Iru Sagodharigal

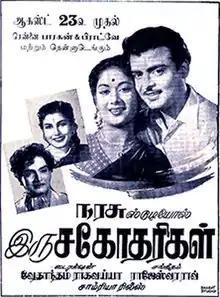
Poster

Iru Sagodharigal is a 1957 Indian Tamil-language drama film directed by Vedantam Raghavayya. The film stars Gemini Ganesan and Savithri. It was released on 23 August 1957. The film was simultaneously made into Telugu as "Bhale Ammayilu".